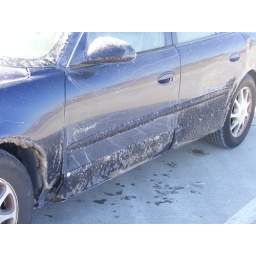
The snow stayed on the car until sometime around metro Chicago. Then I hit more lake effect snow....